Church bell

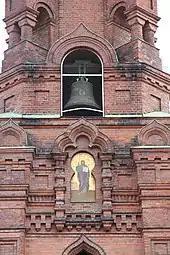
A church bell of the Alexander Nevsky and the Saint Nicholas Orthodox Church in Tampere, Finland

The ringing of a church bell in the English tradition to announce a death is called a death knell. The pattern of striking depended on the person who had died; for example, in the counties of Kent and Surrey in England, it was customary to ring three times three strokes for a man and three times two for a woman, with varying usage for children. The age of the deceased was then rung out. In small settlements, this could effectively identify who had just died.